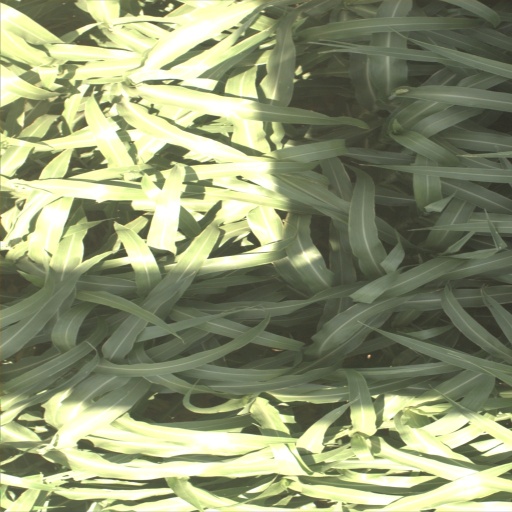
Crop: sorghum